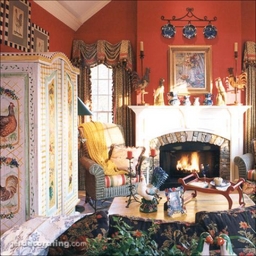
Room type: livingroom